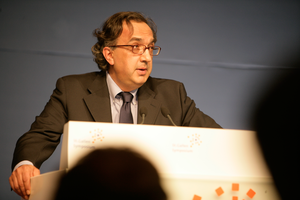
Le Grand Prix automobile de Hongrie 2016, disputé le 24 juillet 2016 sur le Hungaroring à Budapest, est la 946ᵉ épreuve du championnat du monde de Formule 1 courue depuis 1950. Il s'agit depuis 1986 de la trente-et-unième édition du Grand Prix de Hongrie comptant pour le championnat du monde de Formule 1, et de la onzième manche du championnat 2016.